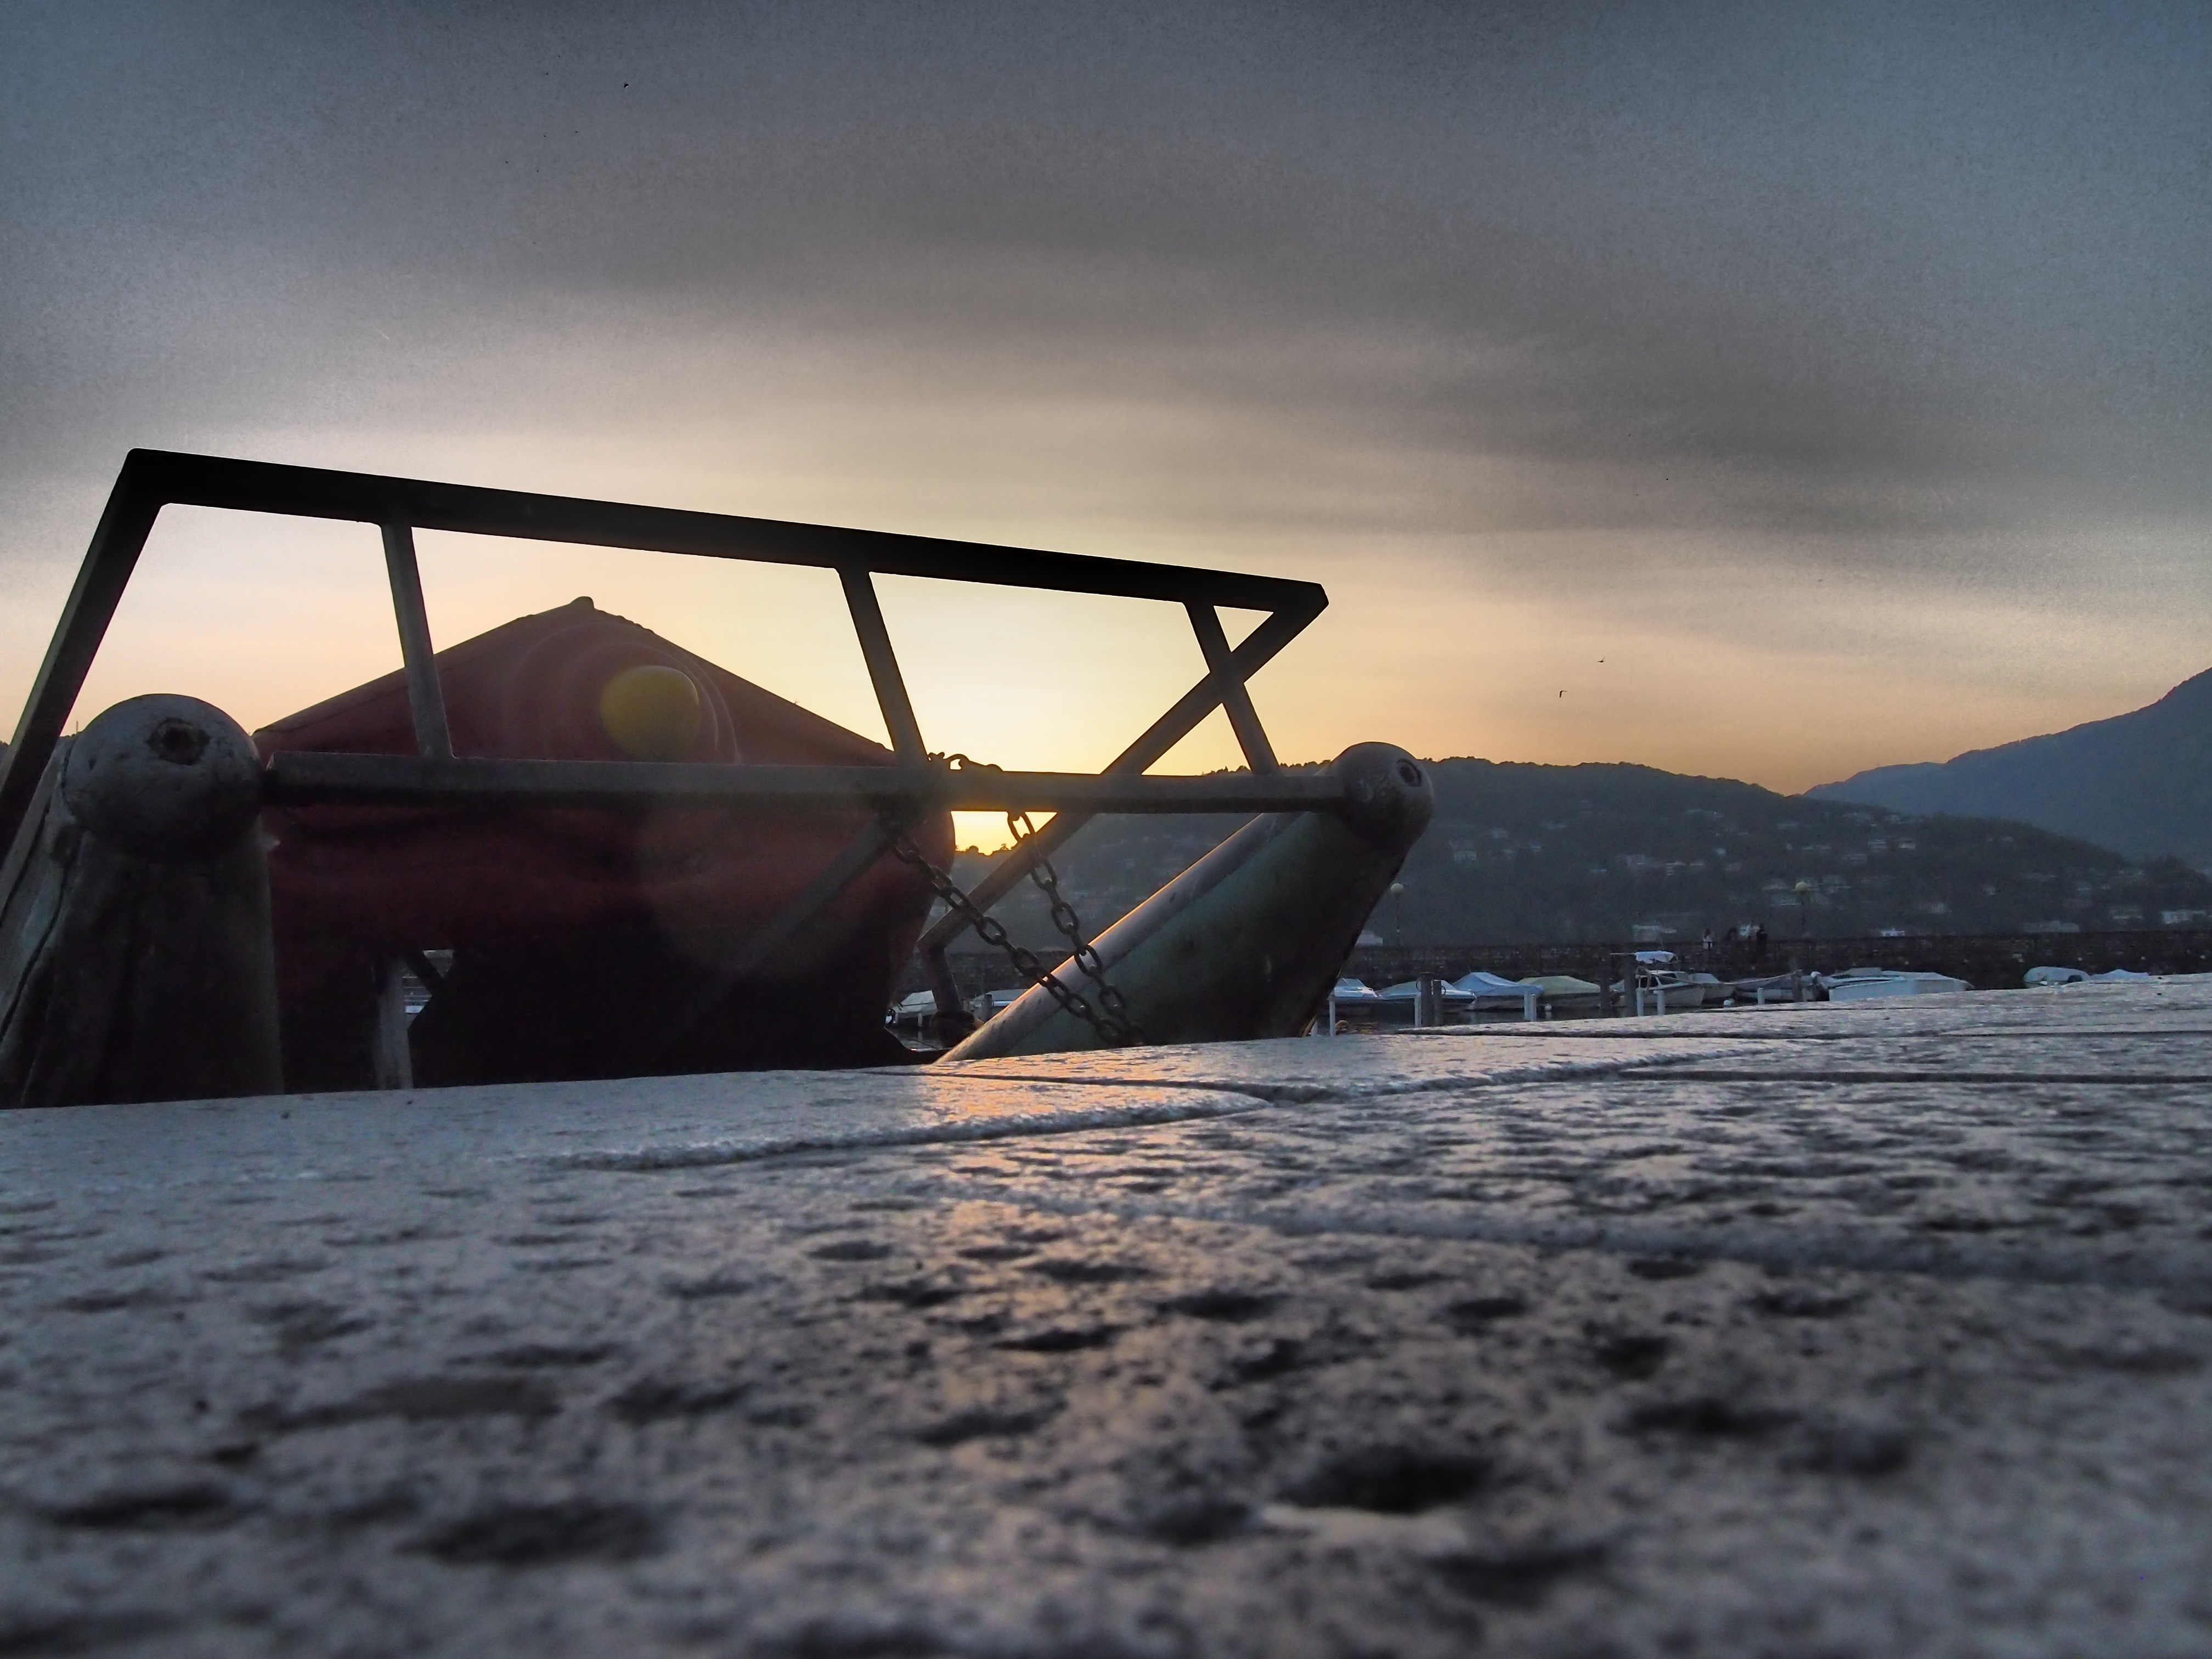
sea, coast, snow, winter, sunset, boat, wave, lake, reflection, vehicle, italy, como, pedal boat